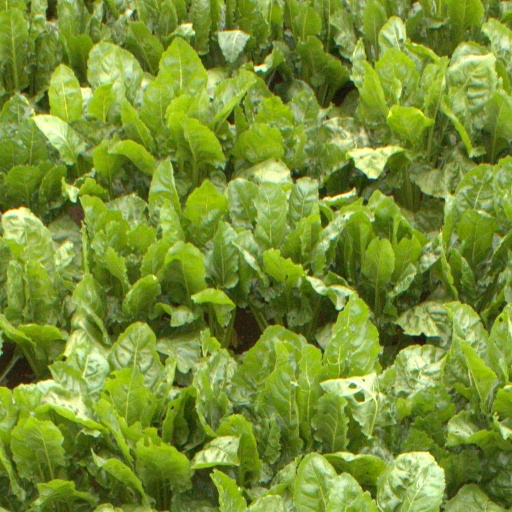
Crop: sugar beet